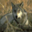
Label: wolf